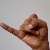
The image shows a hand gesture representing the letter 'J' in Indian Sign Language.